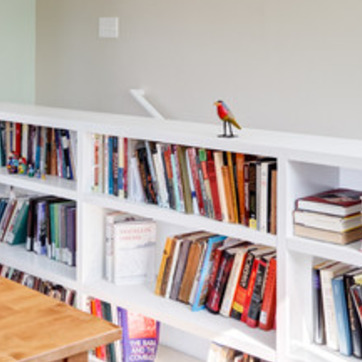
Material: paper